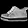
Label: Sneaker